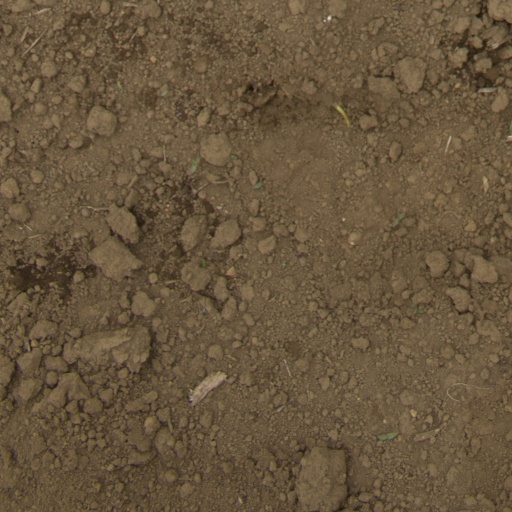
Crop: Jerusalem artichoke